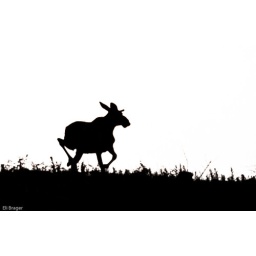
1006-1327-2 Moose siluette in black and white